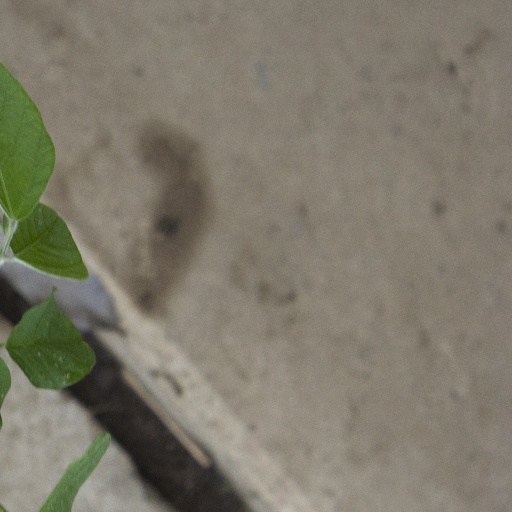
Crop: soybean